Dick Cresswell

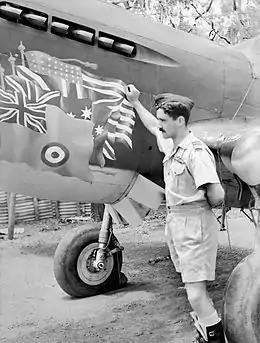
Mustachioed man in forage cap and khaki uniform, next to a single-engined military aircraft

In February 1943, after No. 1 (Fighter) Wing and its three Supermarine Spitfire squadrons became operational in the Darwin area, No. 77 Squadron was transferred to Milne Bay in New Guinea. It came under the control of the newly formed No. 71 Wing, which was part of No. 9 Operational Group, the RAAF's main mobile formation in the South West Pacific Area. The Japanese attacked Milne Bay on 14 April, and Cresswell claimed one of four bombers (and a fighter) credited to No. 77 Squadron. The next month, No. 77 Squadron began moving to Goodenough Island, where it was controlled by No. 73 Wing. As Japanese fighter opposition was limited, Cresswell led the squadron in several ground-attack missions over New Britain. He was due to hand over command to his designated successor, Flight Lieutenant Daryl Sproule, on 2 August, but Sproule crash-landed during a raid the same day and was captured and executed by the Japanese. As a result, Cresswell remained in command another three weeks.